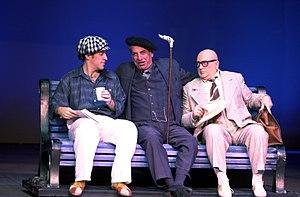
Le Maître et Marguerite est un roman de l'écrivain soviétique Mikhaïl Boulgakov écrit entre 1927 et 1939. À la fois histoire d'amour, critique politique et sociale, comédie burlesque et conte fantastique, il est considéré comme l'une des œuvres majeures de la littérature russe du XXᵉ siècle.